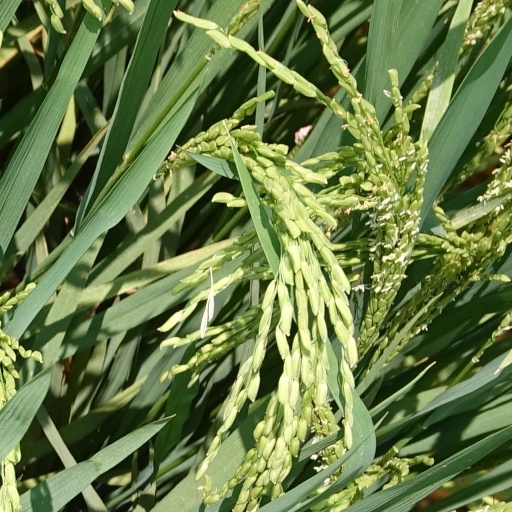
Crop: rice